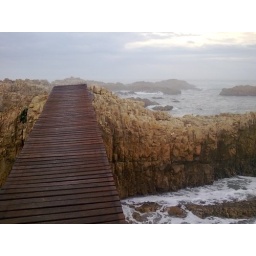
A tribute bridge built down by the Heads beach connecting two large rock formations